GAIA locomotive

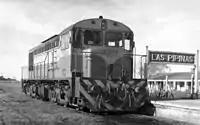
GAIA locomotive in Las Pipinas station, Buenos Aires Province, 1978.

The contract committed GAIA to build 280 machines for the 280 engines previously built by Fiat. One of the main conditions imposed to the consortium was to use the largest number of Argentine-made parts for the construction of the locomotives.